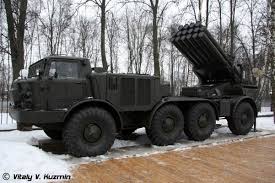
Label: BM-30